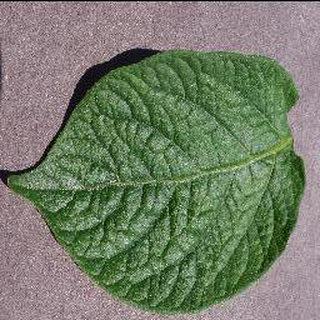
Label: healthy_potato